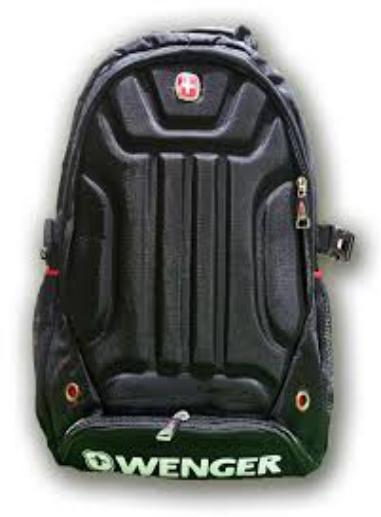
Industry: Necessities